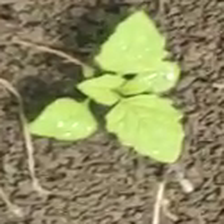
Weed species: Lamber_Quarter_plant(Chenopodium )